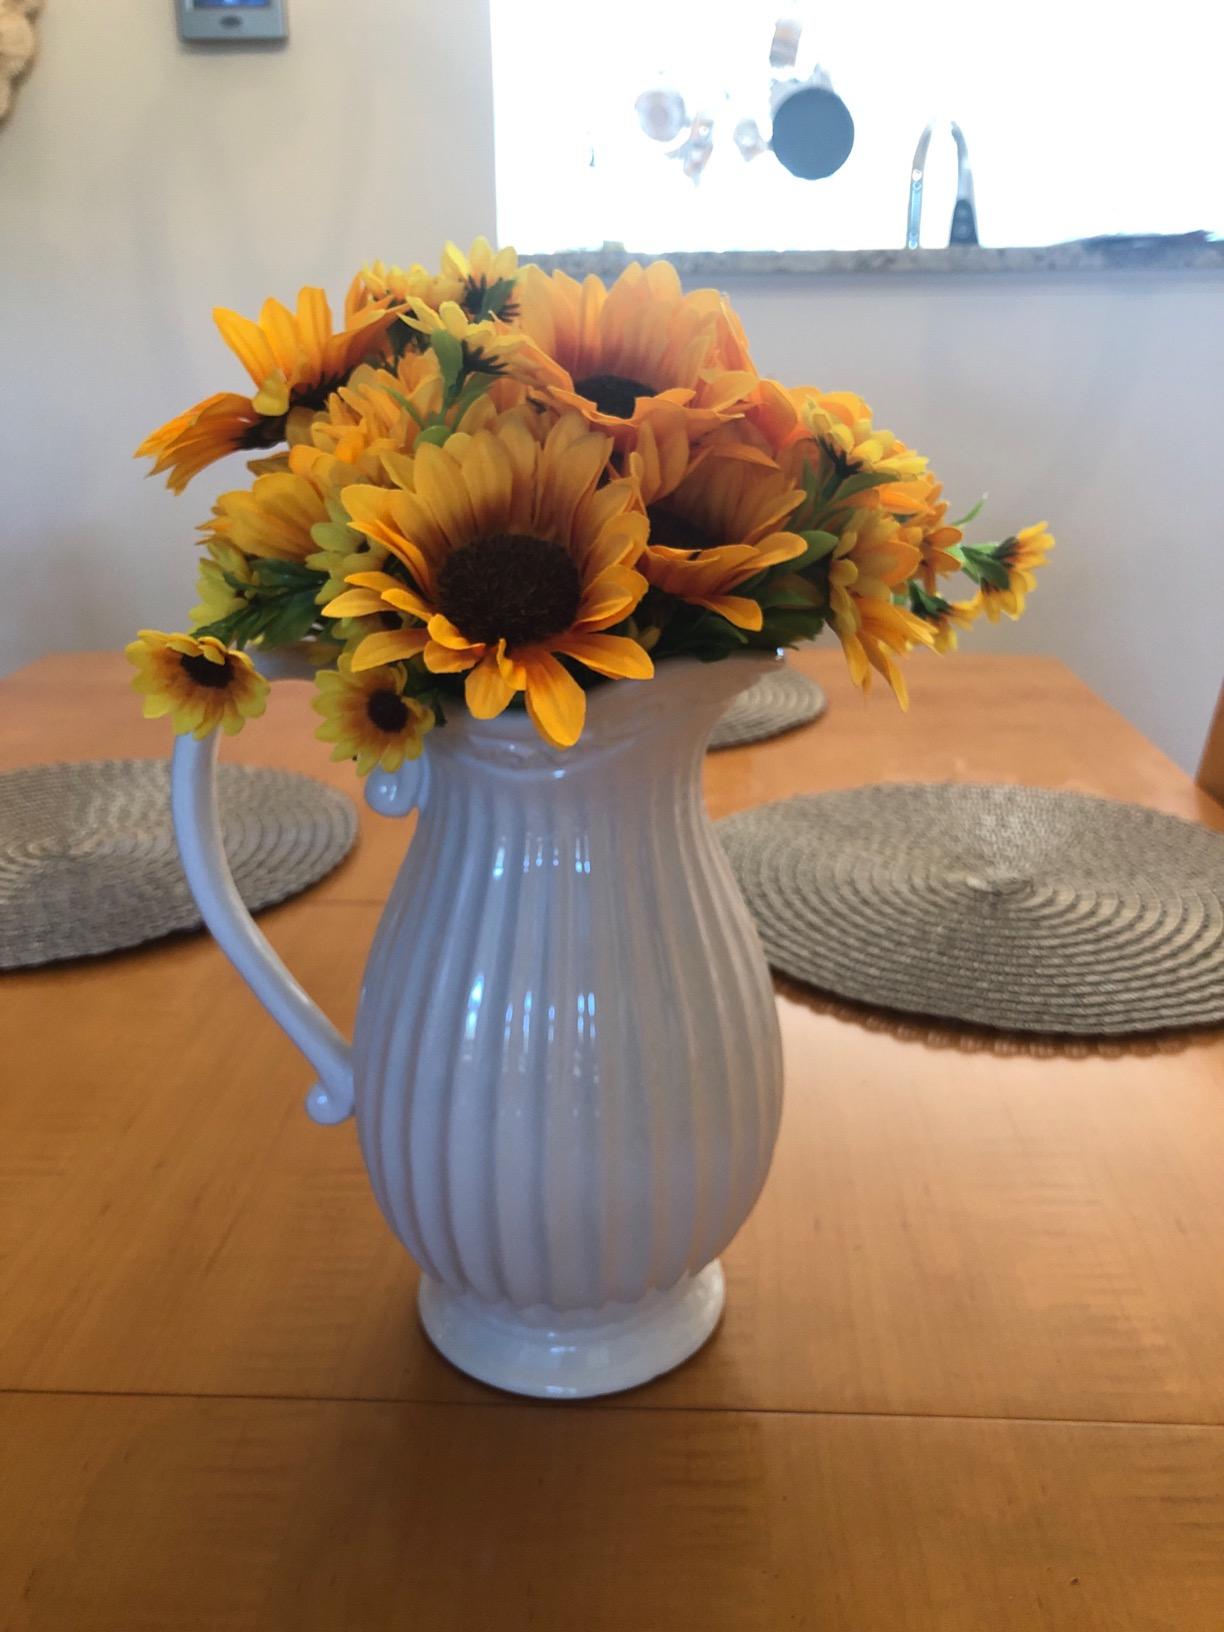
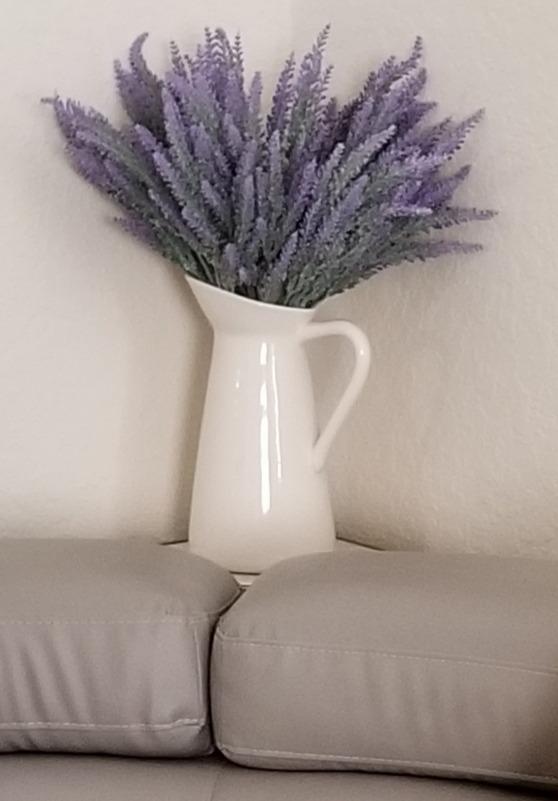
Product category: vase
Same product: no